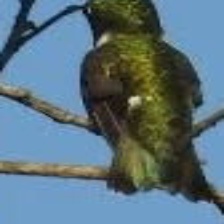
Species: AMETHYST WOODSTAR
Scientific name: CALLIPHLOX AMETHYSTINA
ImageNet parent category: hummingbird